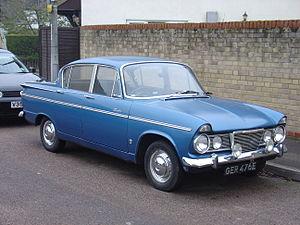
Humber était un fabricant anglais de bicyclettes, de motocyclettes et de véhicules à moteur, coté en bourse à partir de 1887. Il prend le nom de Humber & Co Limited en raison de la réputation de qualité des produits de l'un des associés de la fédération des entreprises qui avaient appartenu à Thomas Humber. Une reconstruction financière en 1899 transféra ses activités à Humber Limited. La marque disparaît en 1967. Humber était basé à Coventry dans les Midlands de l'Ouest.